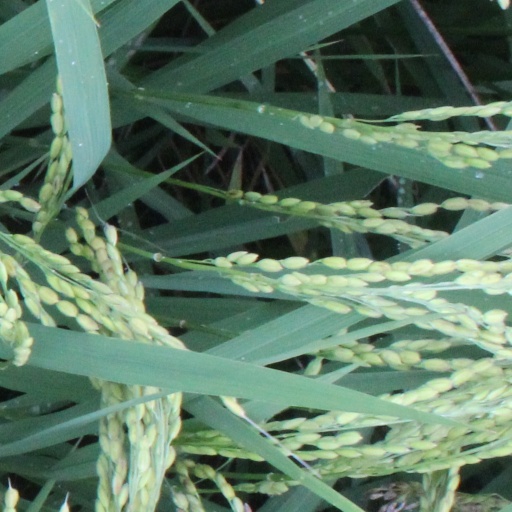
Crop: rice